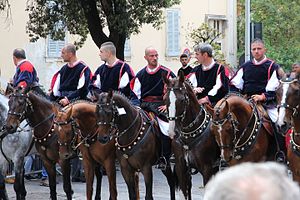
Oniferi
Oniferi er en by og en kommune i provinsen Nuoro i regionen Sardinien i Italien. Byen ligger i 478 meters højde og har 902 indbyggere. Kommunen har et areal på 35,67 km² og grænser til kommunerne Benetutti, Bono, Orani og Orotelli.